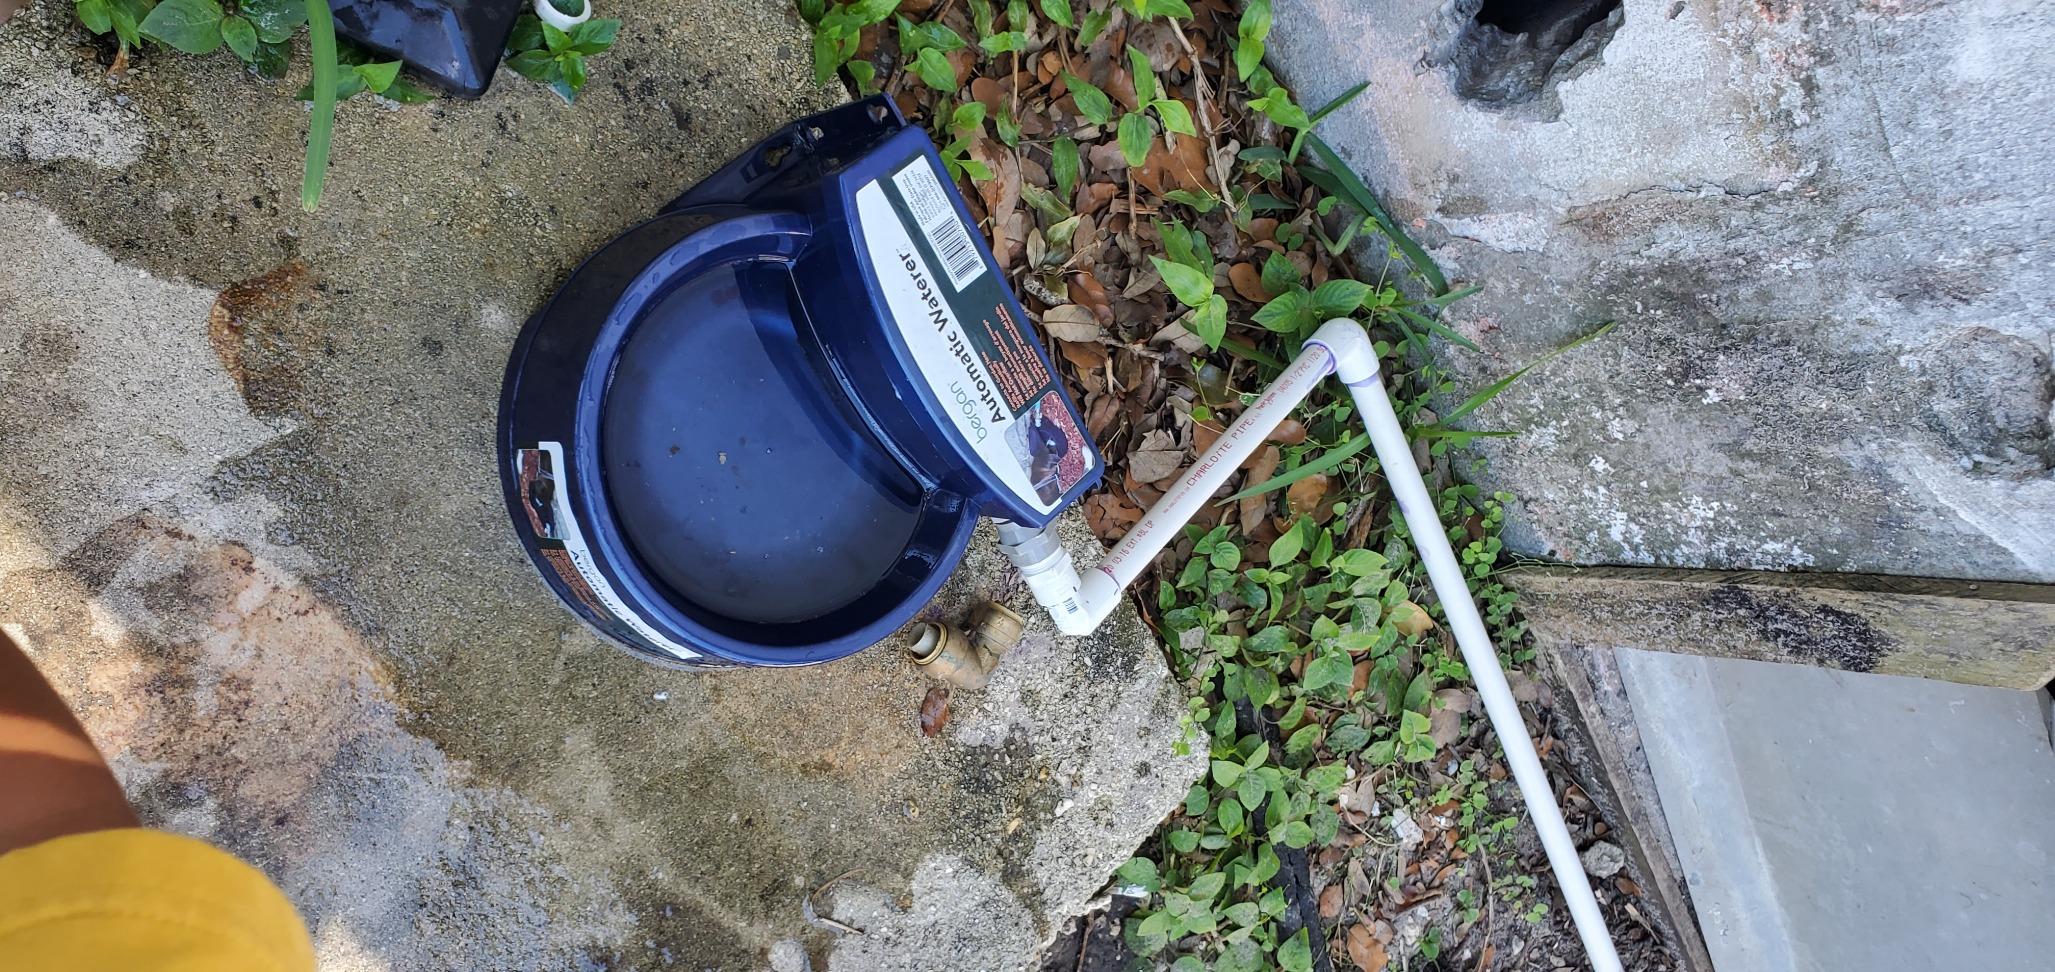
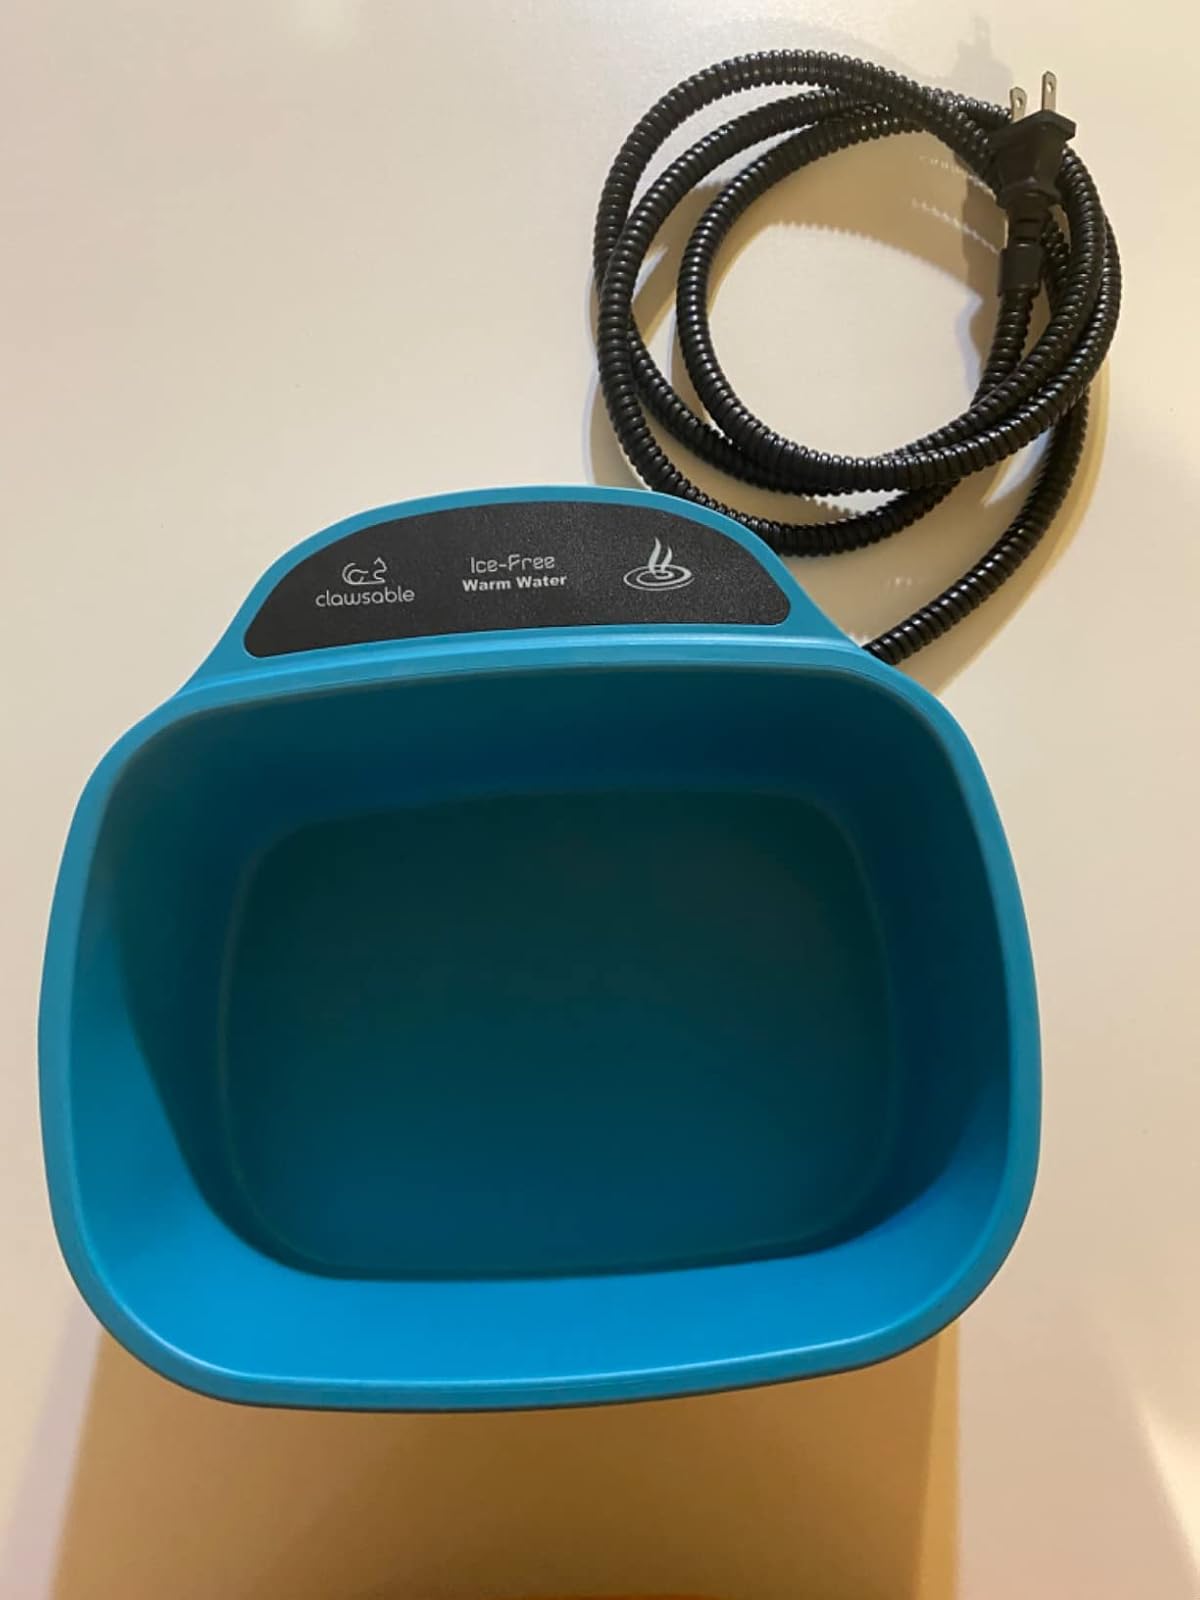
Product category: items_bowl
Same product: no